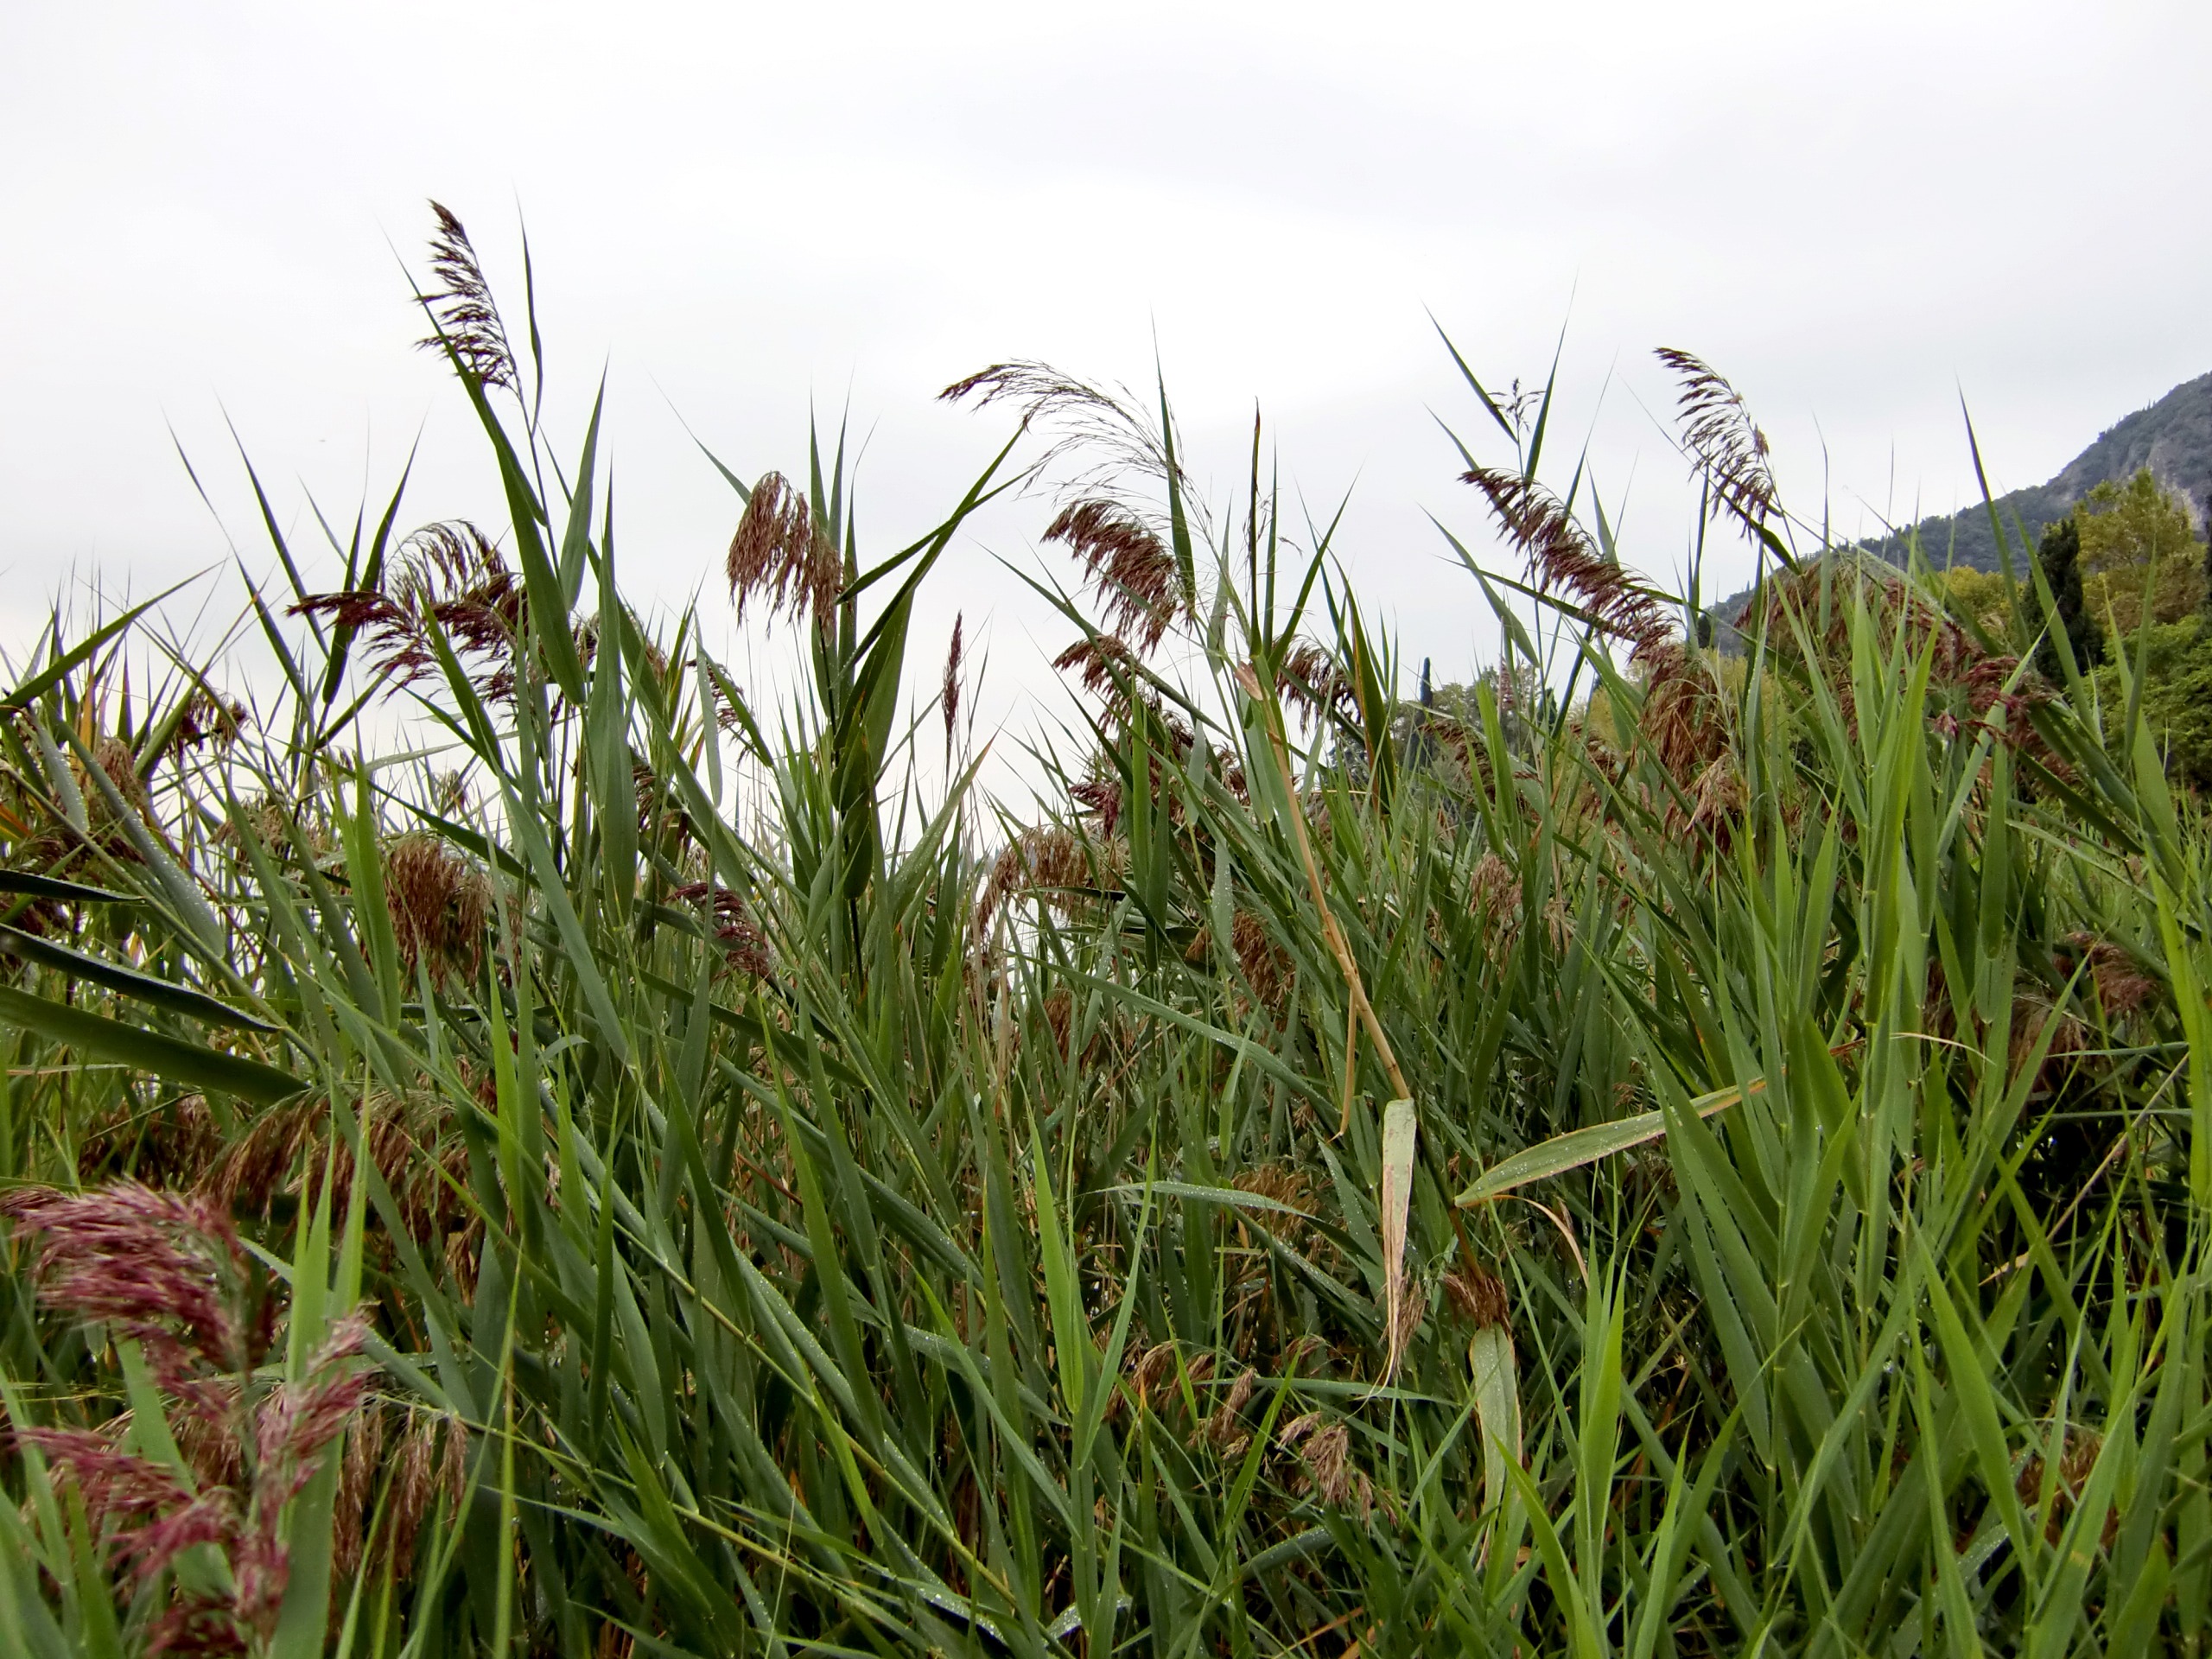
nature, grass, plant, field, lawn, meadow, prairie, flower, reed, green, crop, soil, agriculture, flora, grassland, vegetation, wetland, habitat, ecosystem, paddy field, flowering plant, chrysopogon zizanioides, grass family, land plant, phragmites